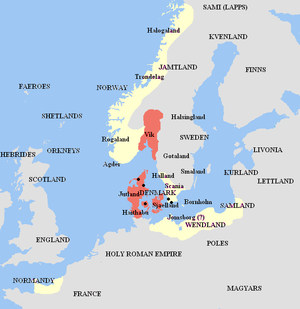
Harald Blåtand / Harald Blåtand bliver kristen / Herredømmet i Norge
Haralds kongerige (rødt) og hans vasaller og allierede (gult), som beskrevet i Heimskringla, Knytlinga Saga og andre middelalderlige kilder
Harald Blåtand, også Harald den Gode, var søn af kong Gorm den Gamle og dronning Thyra Dannebod og konge i Danmark fra omkring 958 eller 964 til sin død omkring 985-87.